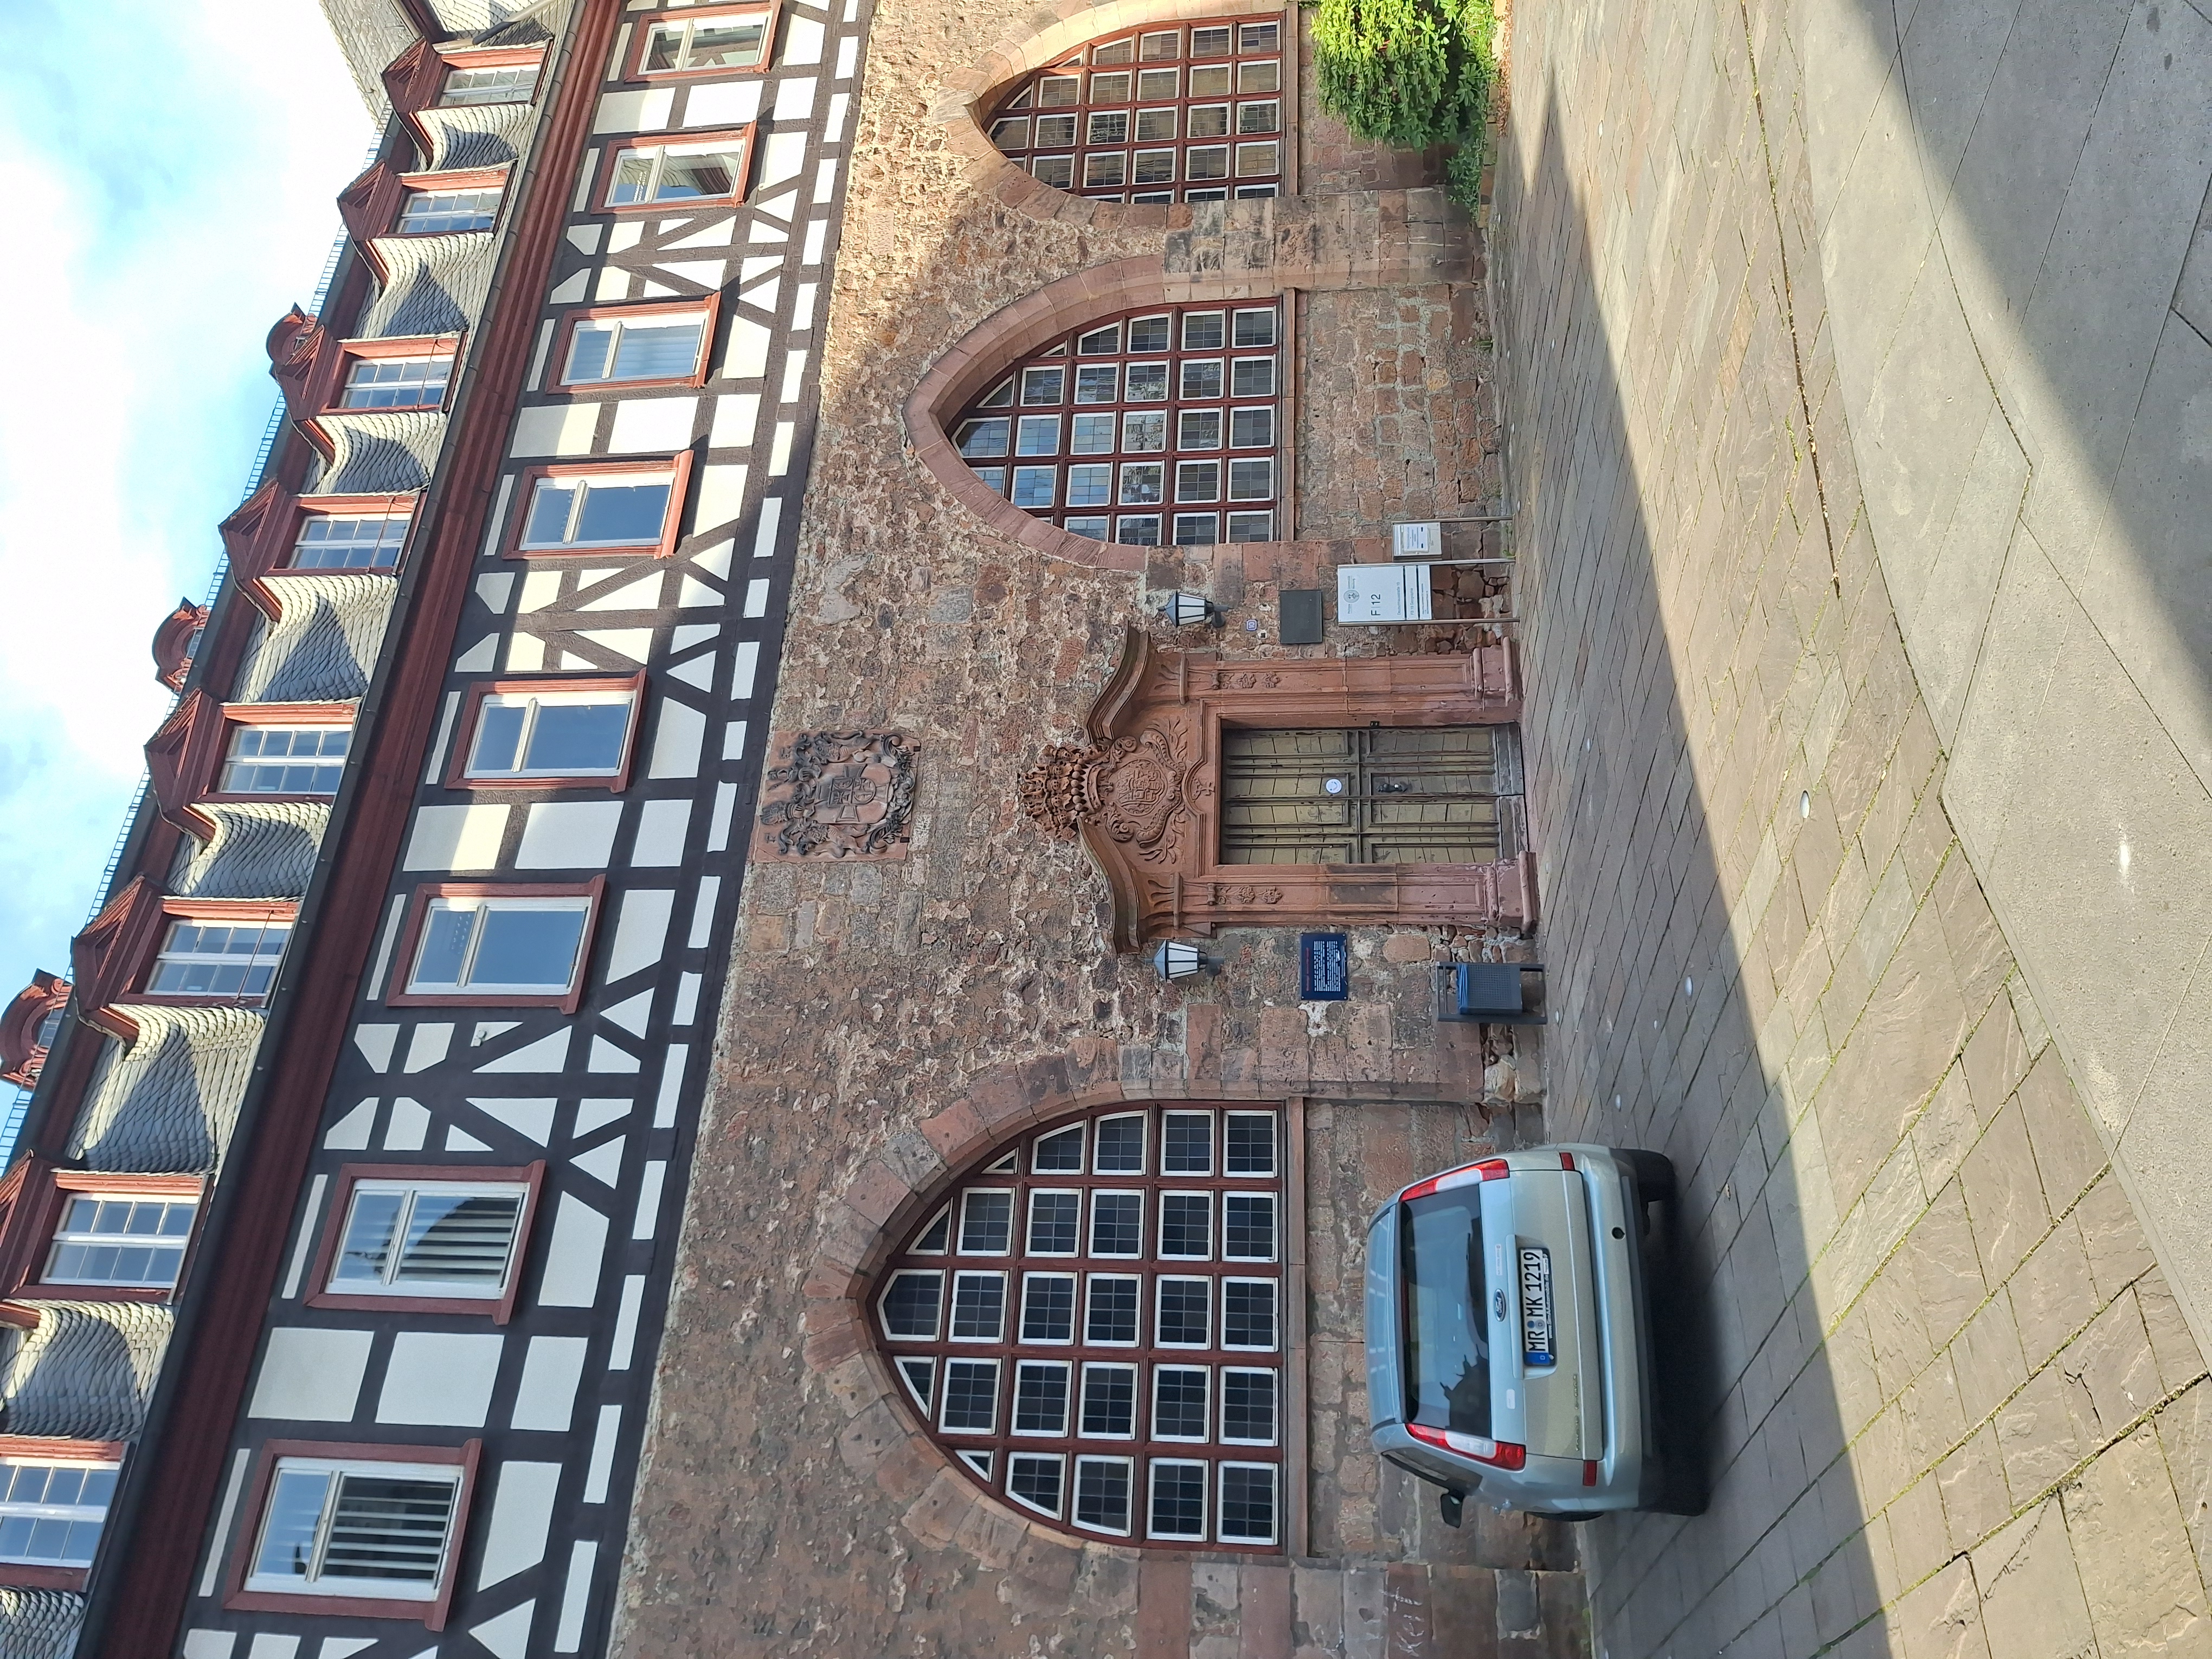
Building: Deutschhausstraße 10, Deutches Haus, Fachbereich Geographie